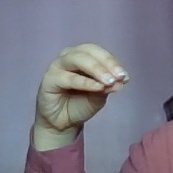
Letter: ha